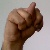
The image shows a hand gesture representing the letter 'N' in Indian Sign Language.